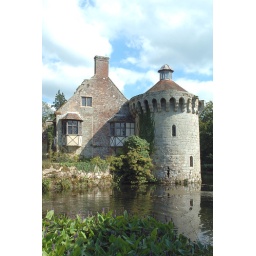
Scotney Castle was the original home of the Hussey family until they built their new house above the castle. National Trust.